Hungarian wine

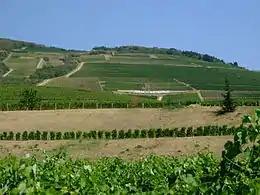
A Tokaji vineyard.

Hungary's most famous wine region lies in the foothills of the Zemplén Mountains of the far north of the country; in fact the traditional area crosses into the southeast corner of modern Slovakia. The area is notable for its long warm autumns and mists that come in from the River Bodrog, creating perfect conditions for noble rot. This can contribute towards creating the botrytised ("aszú") grapes for which the region is famous. These are individually picked as late as mid-November into buckets ("puttonyos") and crushed to a paste. Varying amounts of this "aszú" paste are then added to non-"aszú" must or wine made from a mix of Furmint, Hárslevelű, Muscat Blanc à Petits Grains, Kövérszőlő or Zéta grapes, and left to ferment. The resulting wine is then aged in relatively small barrels in a labyrinth of cellars in the soft volcanic tuff, on whose walls thick blankets of fungus regulate the humidity.